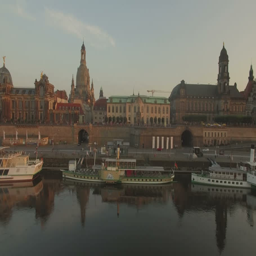
aerial camera tracks sideways along river .